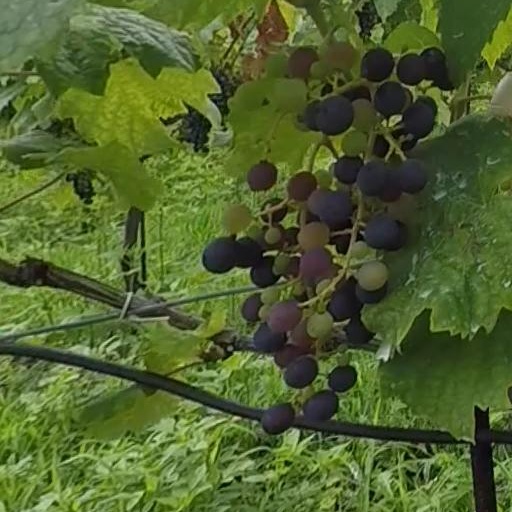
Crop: grape